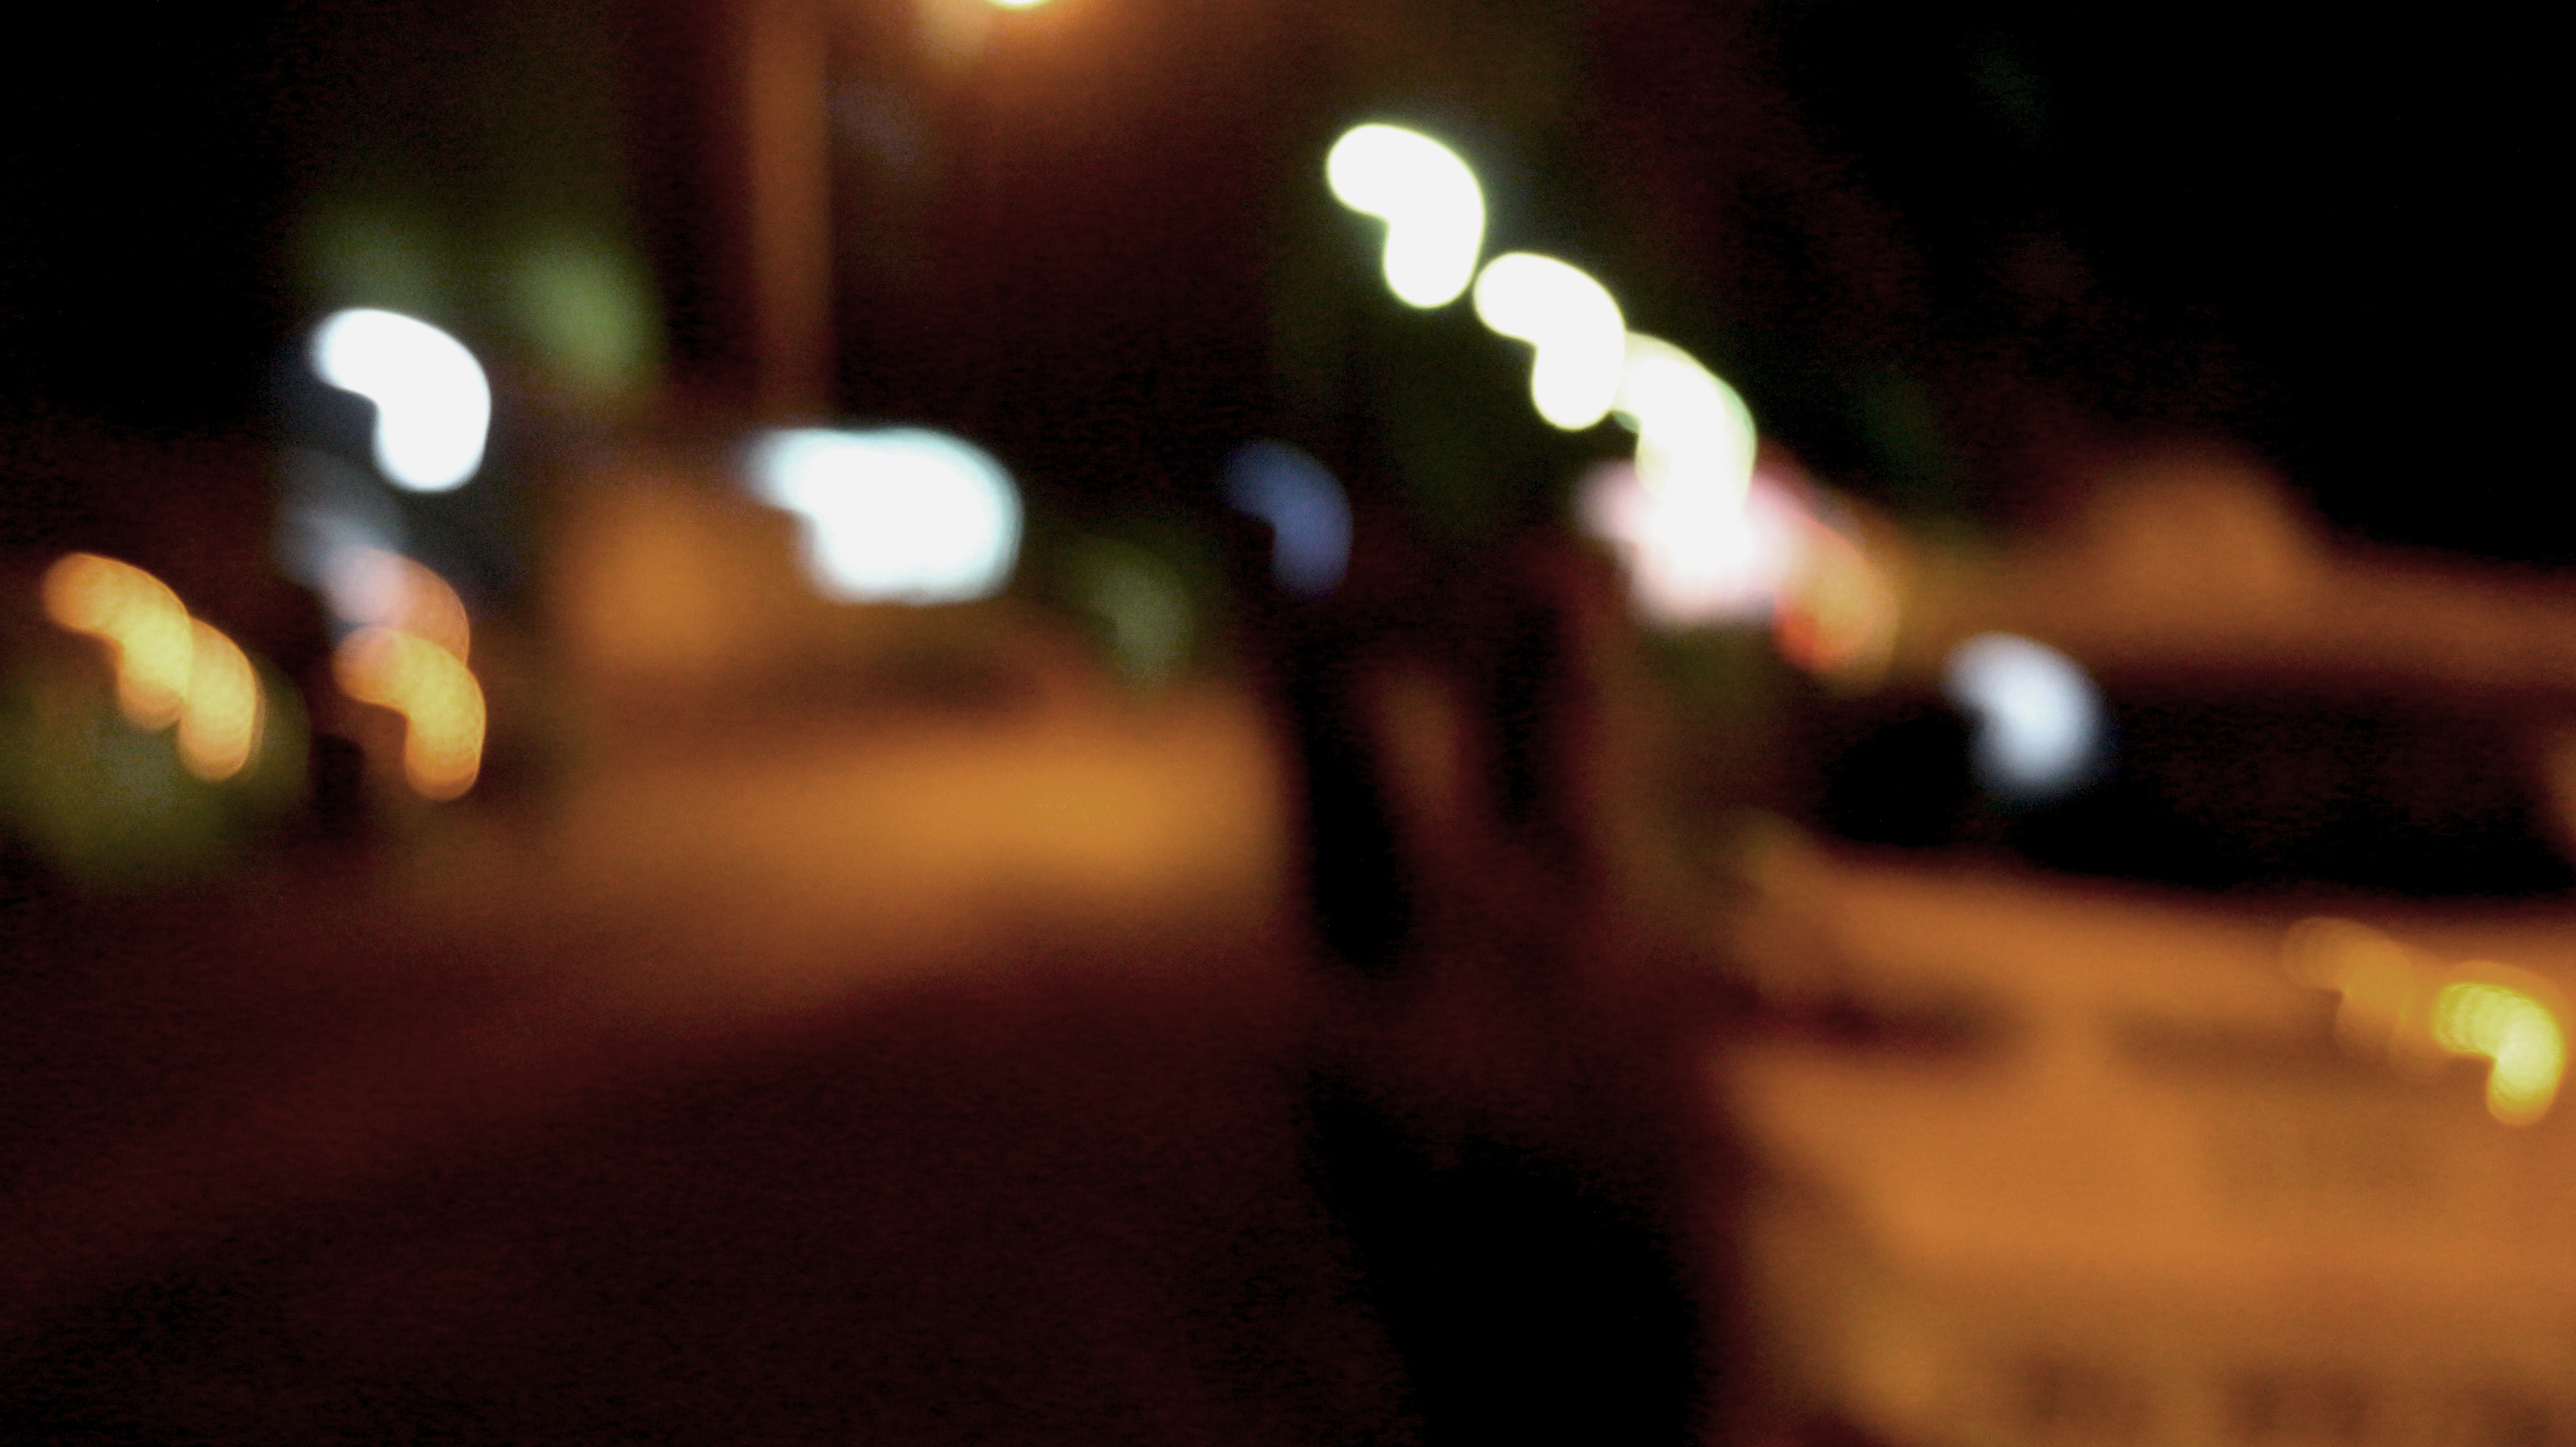
light, night, evening, darkness, lighting